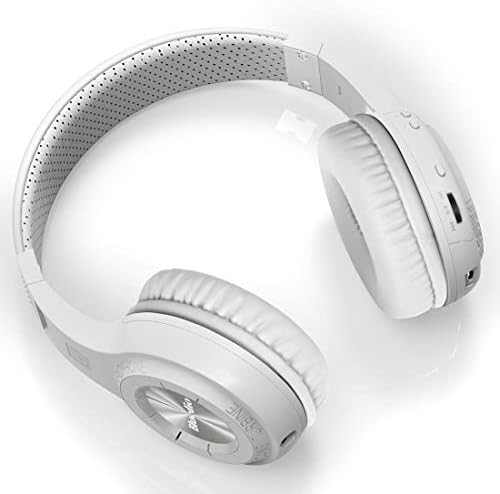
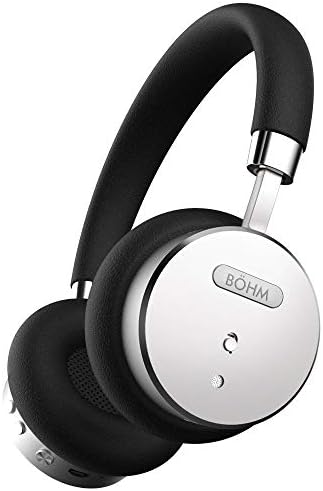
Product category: headphones
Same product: no